Grimm's World

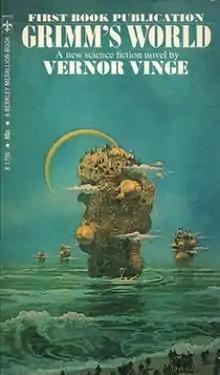
First book edition, cover art by Paul Lehr

Grimm's World is a 1969 science fiction novel by Vernor Vinge.